List of formations in American football

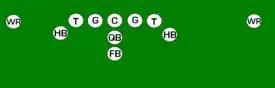
The base flexbone formation.

The wishbone is a 1960s variation of the T-formation. It consists of three running backs: a fullback lined up directly behind the quarterback, and the two halfbacks split behind the fullback. It can be run with two tight ends, one tight end and one wide receiver, or two wide receivers. Most offensive systems that employ the wishbone use it as their primary formation, and most run the ball much more often than they pass. The wishbone is a common formation for the triple option offense in which the quarterback decides after the snap whether to hand the ball to the fullback for a run up the middle, pitch the ball to a running back on the outside, or keep the ball and run it himself.